USS Oklahoma (BB-37)

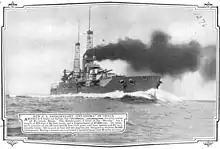
"Oklahoma" underway during her sea trials

"Oklahoma"s keel was laid down on 26 October 1912, by the New York Shipbuilding Corporation of Camden, New Jersey, which bid $5,926,000 to construct the ship. By 12 December 1912, she was 11.2% complete, and by 13 July 1913, she was at 33%.